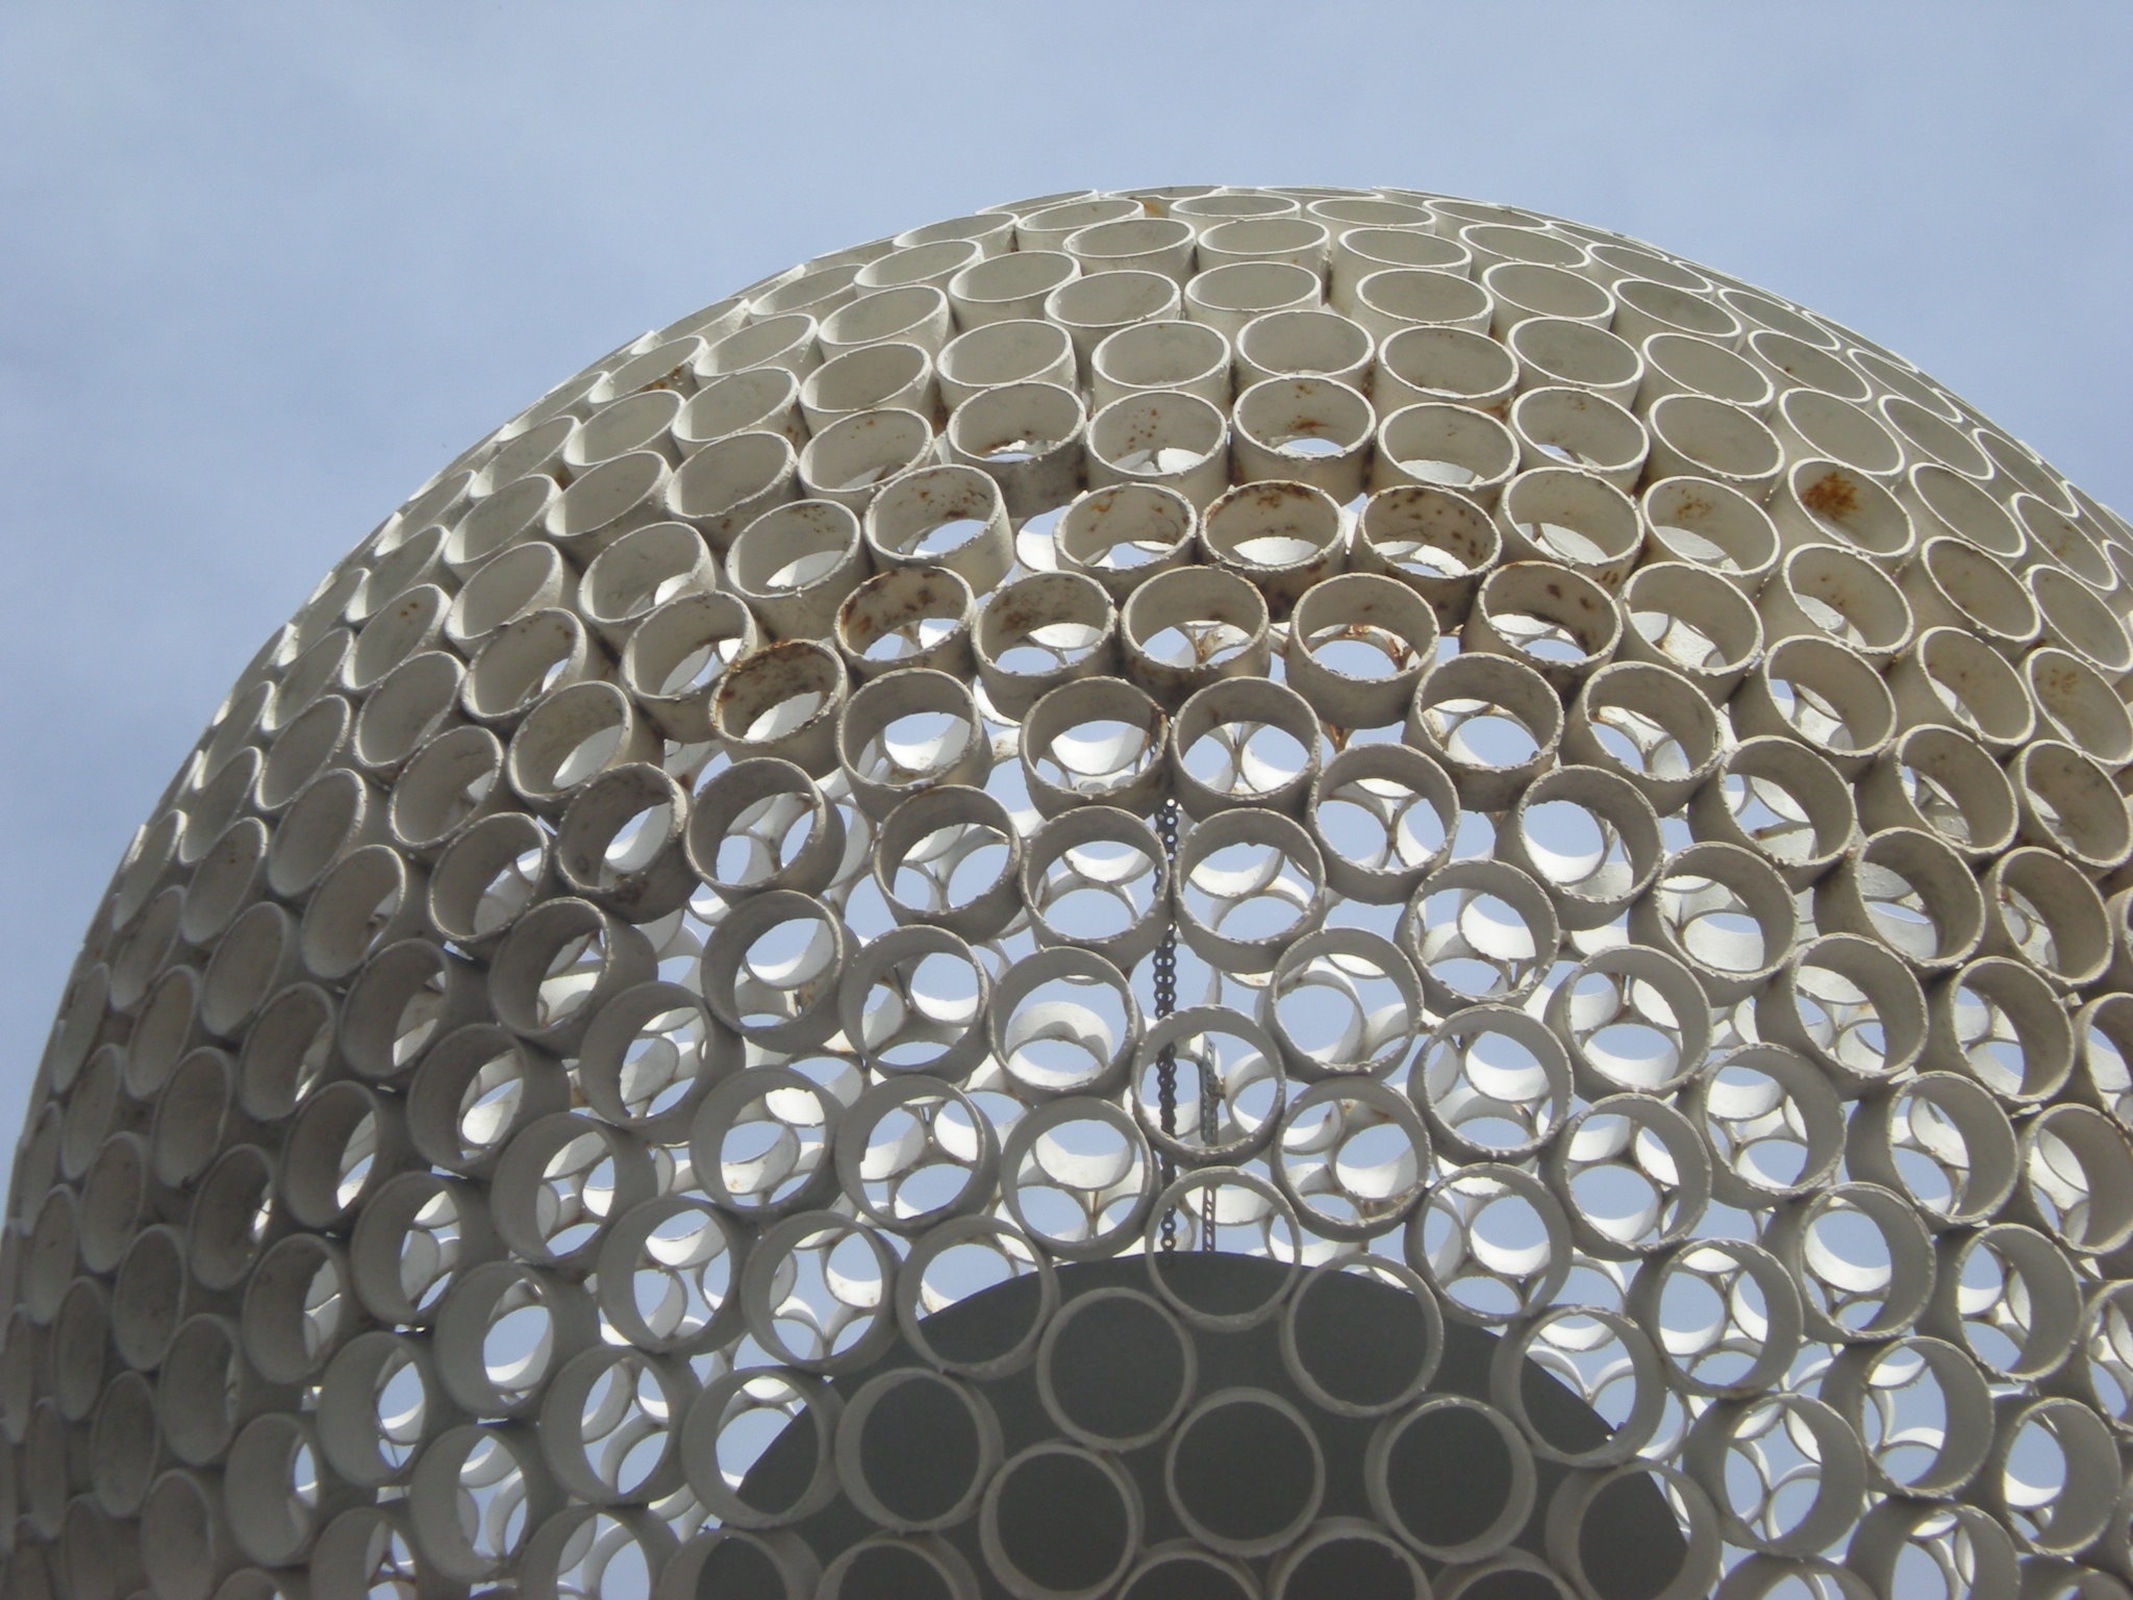
architecture, wheel, building, pattern, material, circle, design, spa, symmetry, sphere, dome, shape, debrecen hungary, ventilation